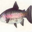
Label: trout